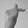
ASL letter: T